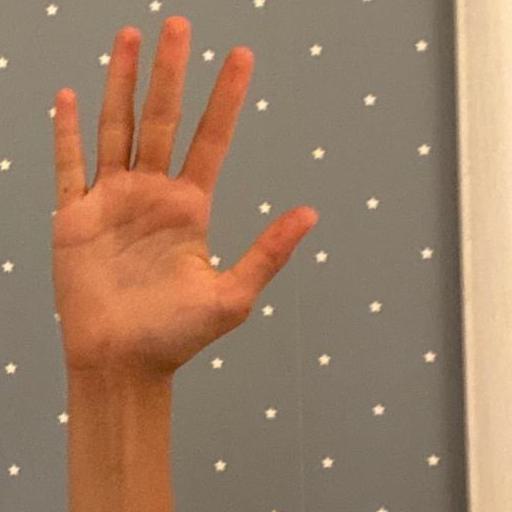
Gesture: palm